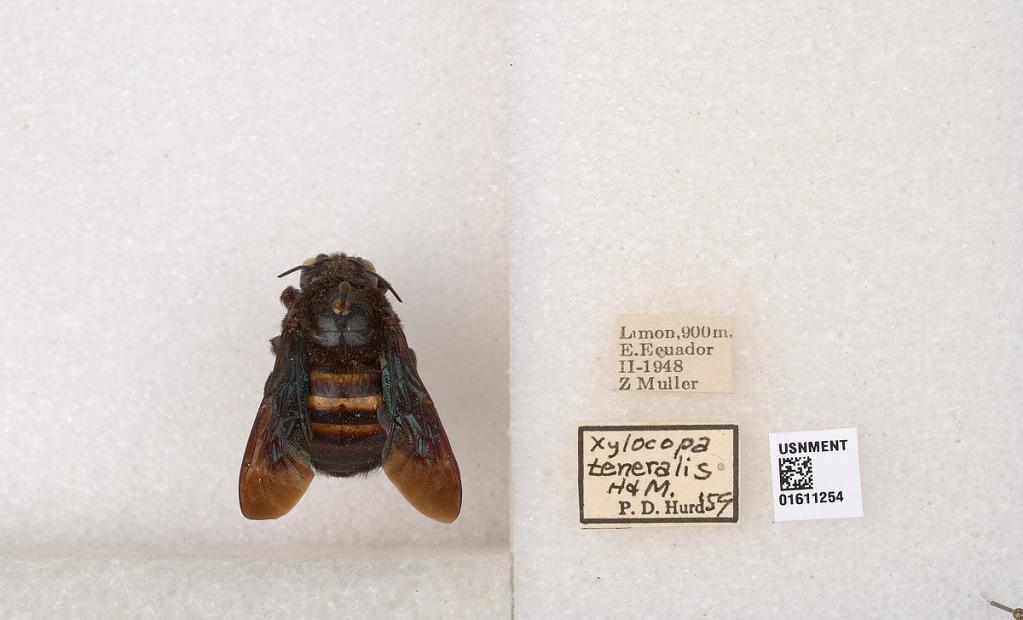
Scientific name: Xylocopa
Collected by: F. Oliveira
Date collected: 1948-2-1
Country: Ecuador
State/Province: Morona-Santiago
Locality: Indaza Limon